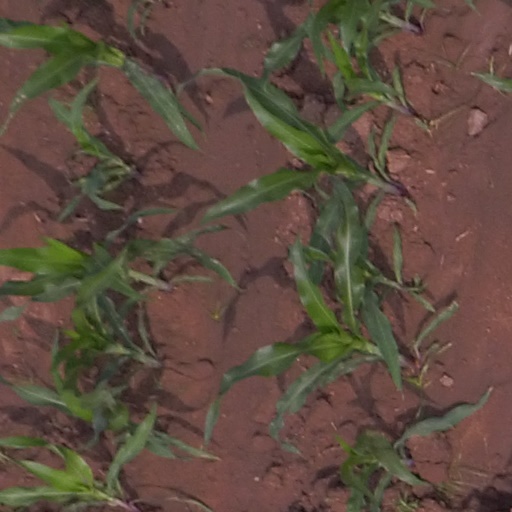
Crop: maize; corn